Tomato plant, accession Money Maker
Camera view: vertical (180 deg); turntable rotation: 60 degrees
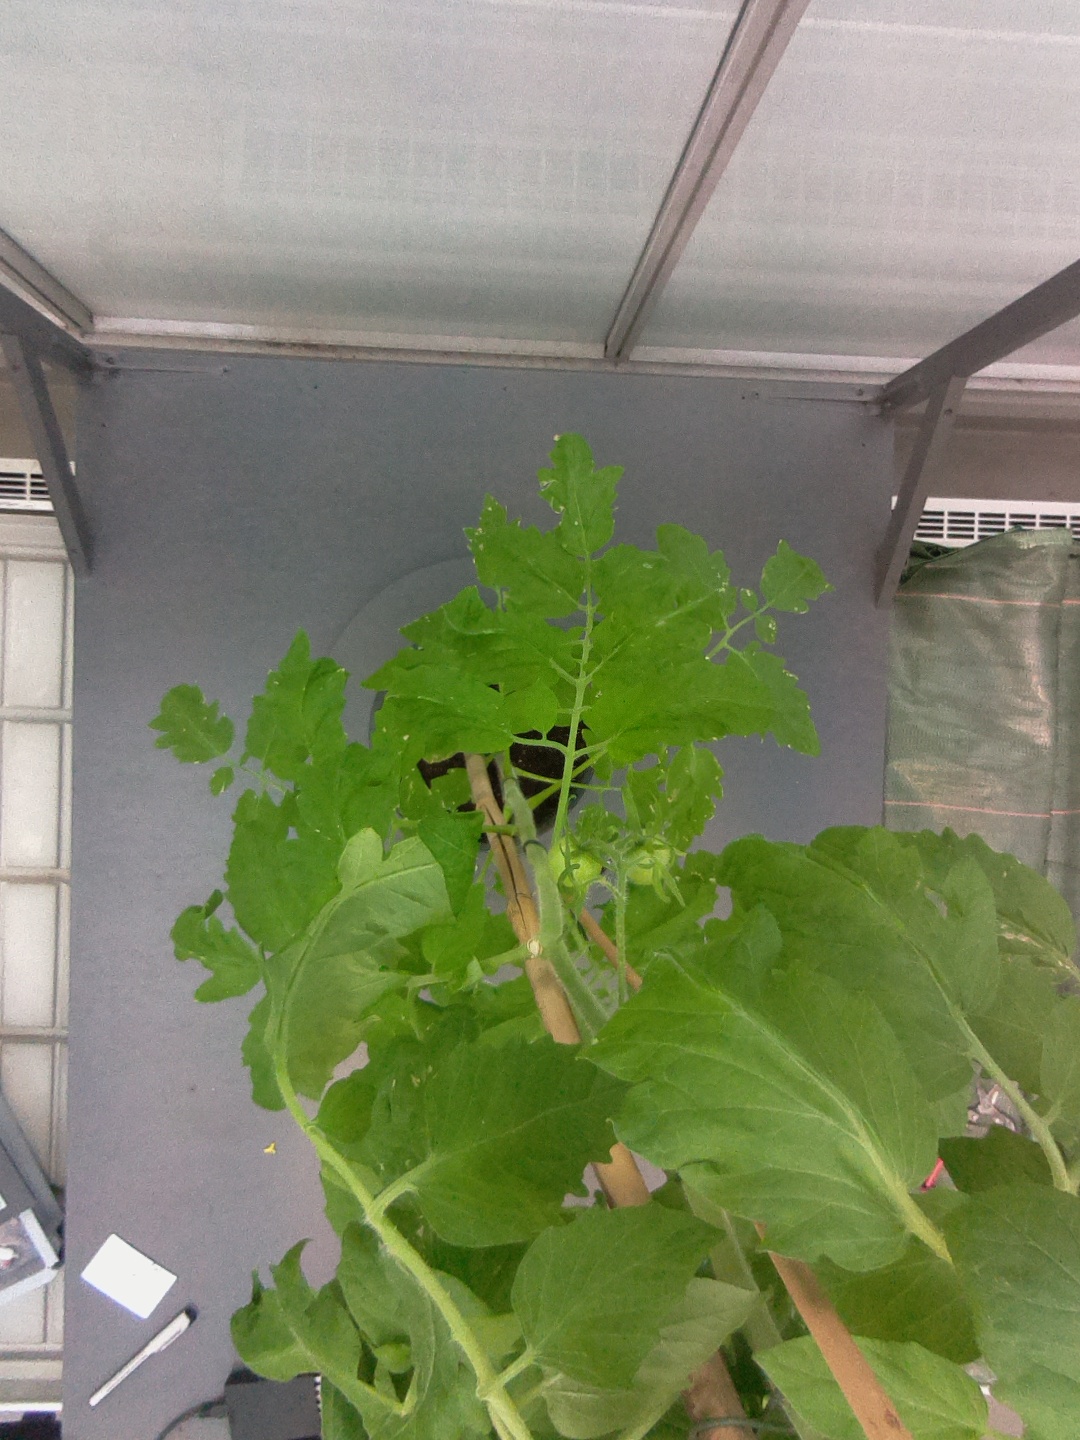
BBCH growth stage 71: 10%-20% of final fruit size